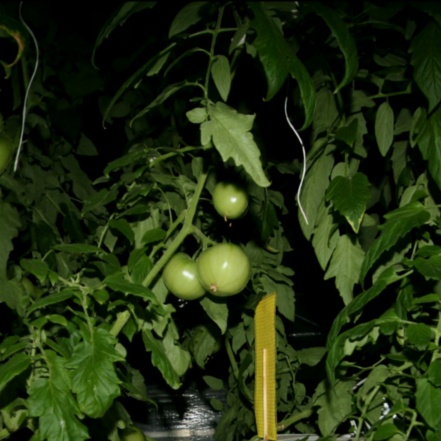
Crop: tomato